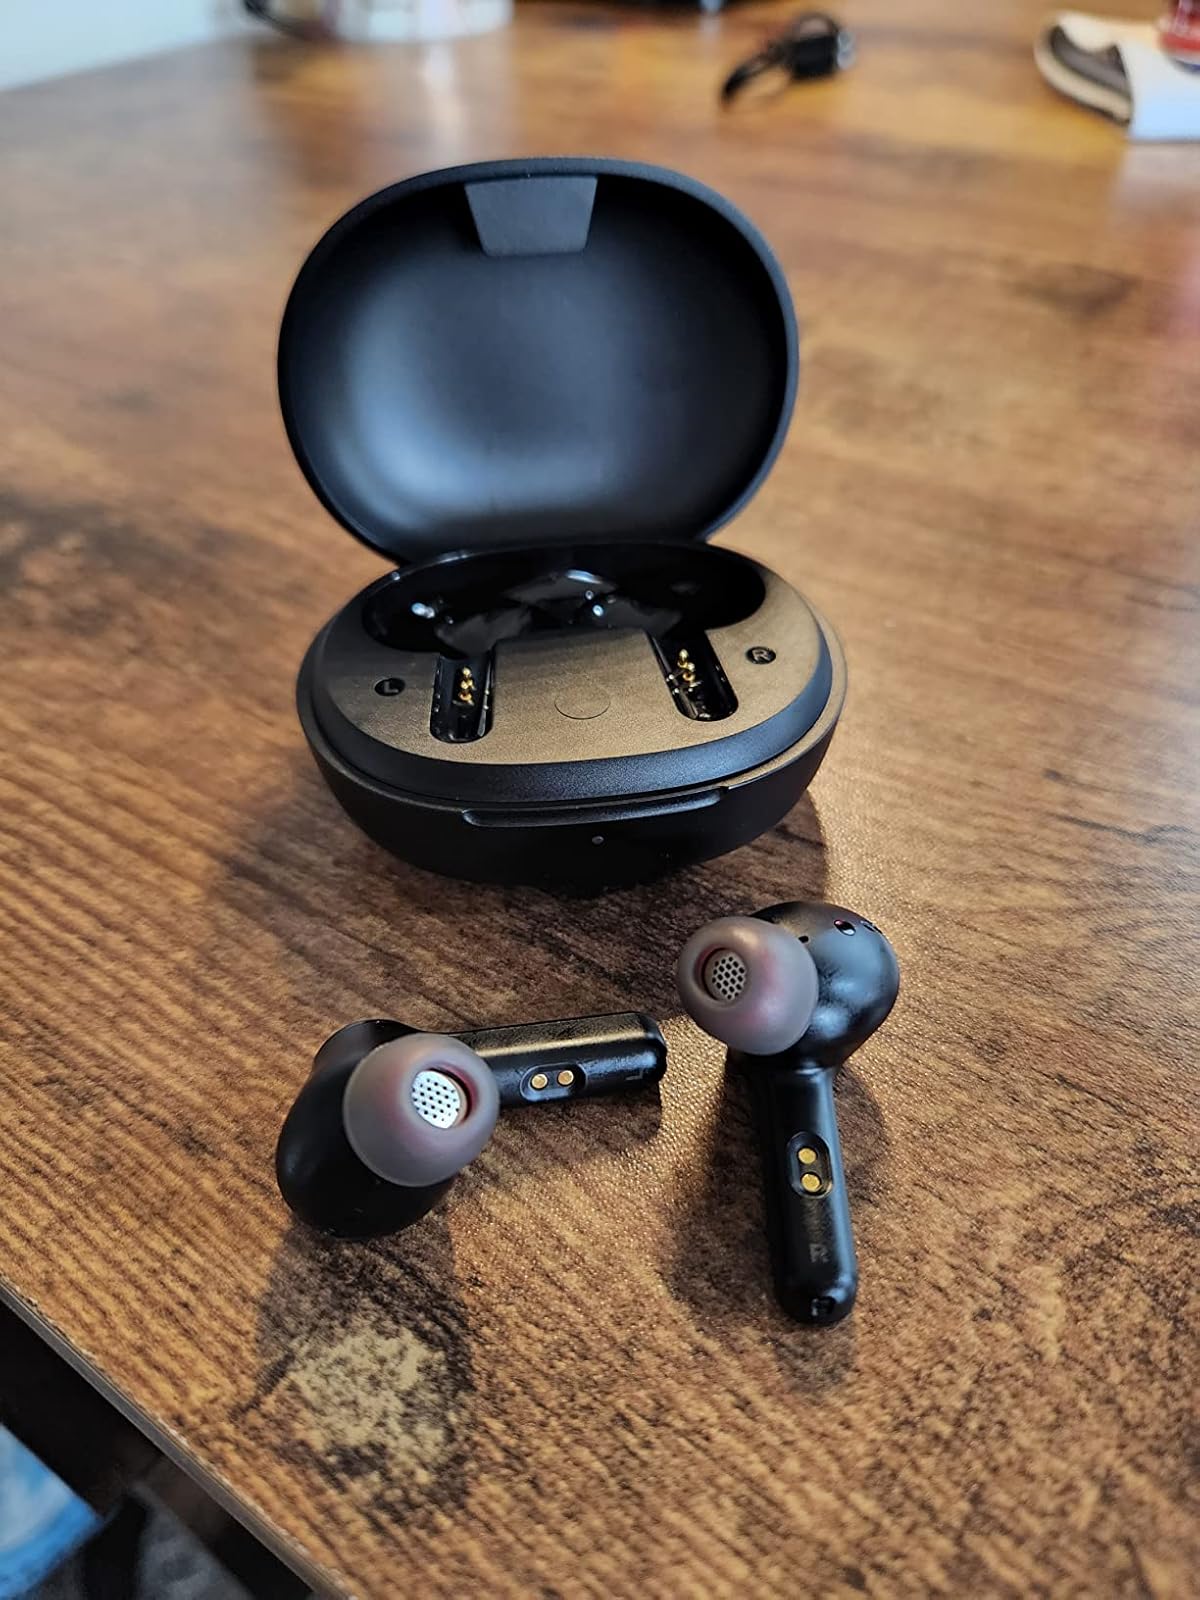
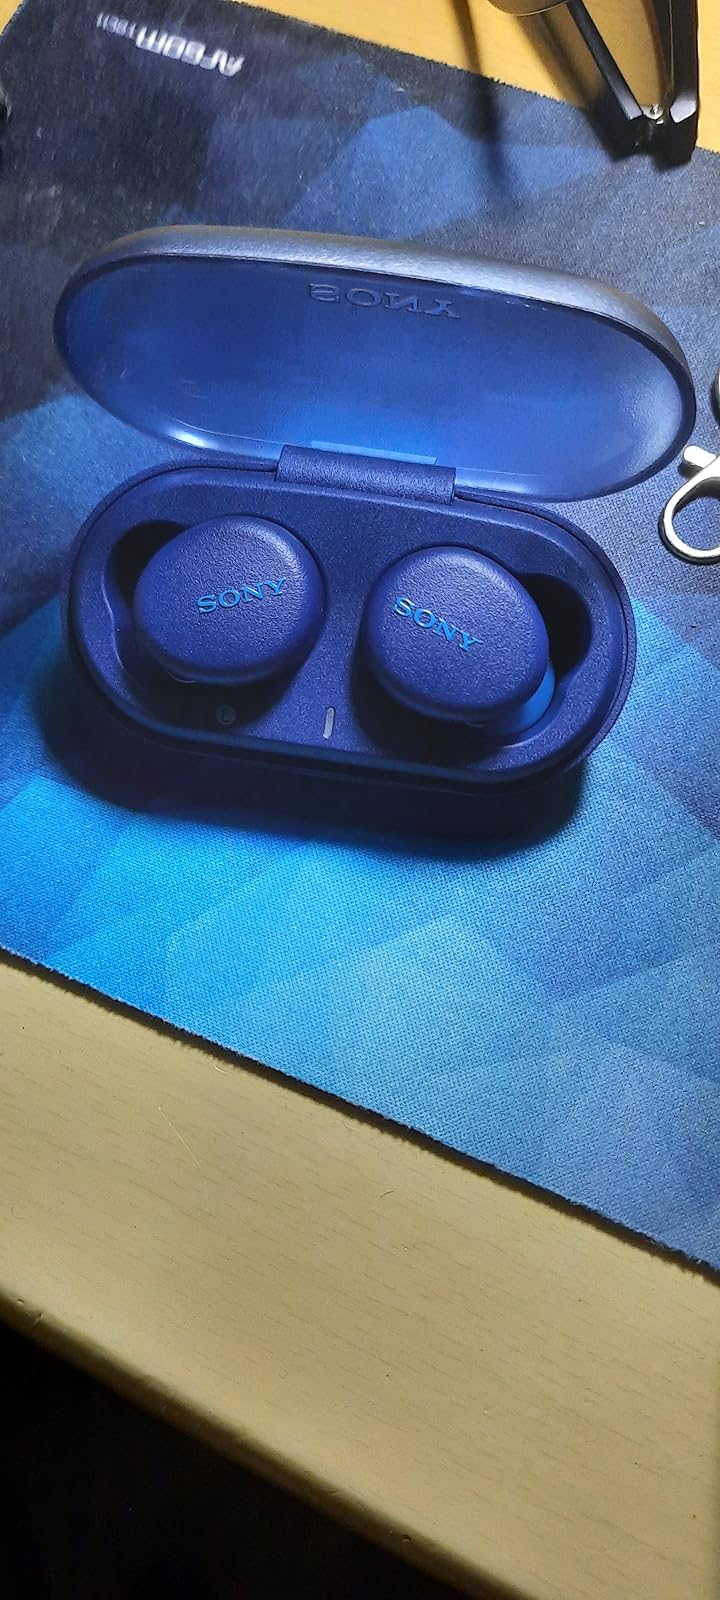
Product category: earbuds
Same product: no